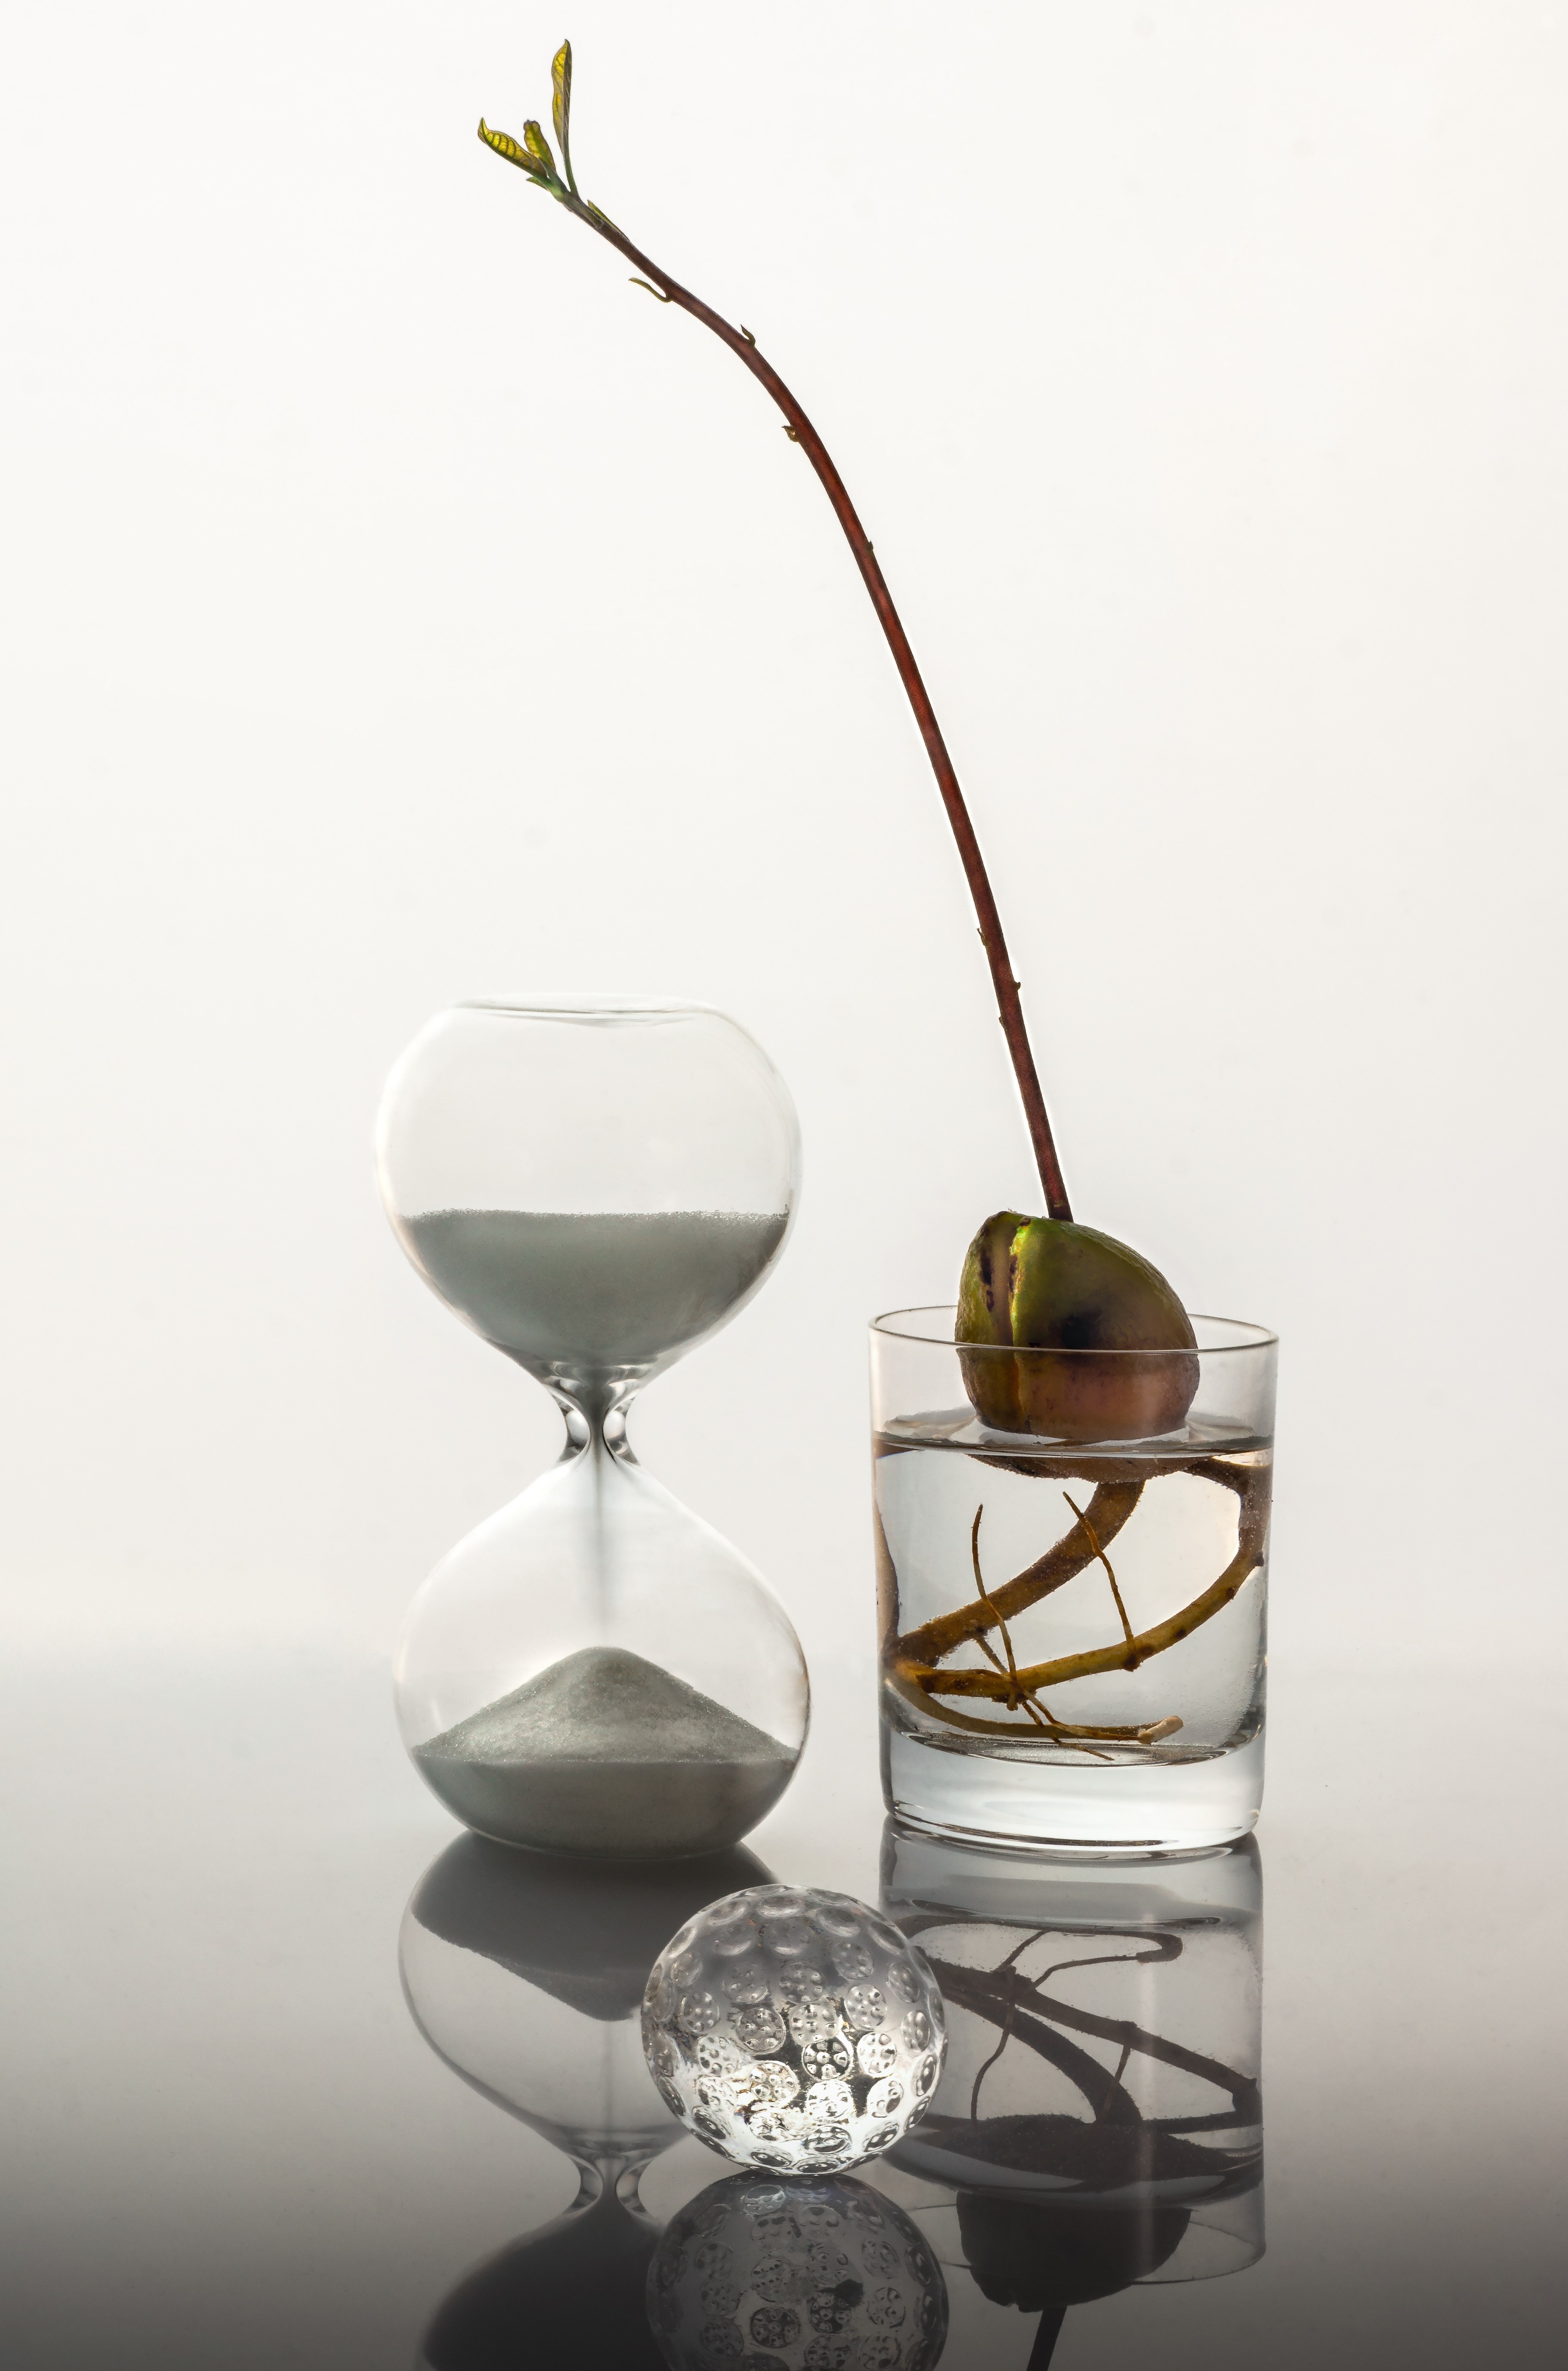
sand, white, glass, clock, time, vase, lamp, lighting, sprout, product, light fixture, still life photography